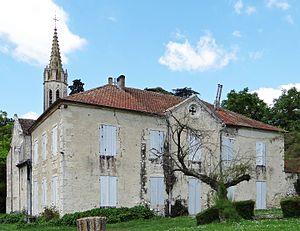
Saint-Mézard - Chapelle Notre-Dame-d'Esclaux
La chapelle Notre-Dame d’Esclaux est une chapelle catholique qui est le centre d’un important pèlerinage marial, situé dans la commune de Saint-Mézard en région Occitanie.